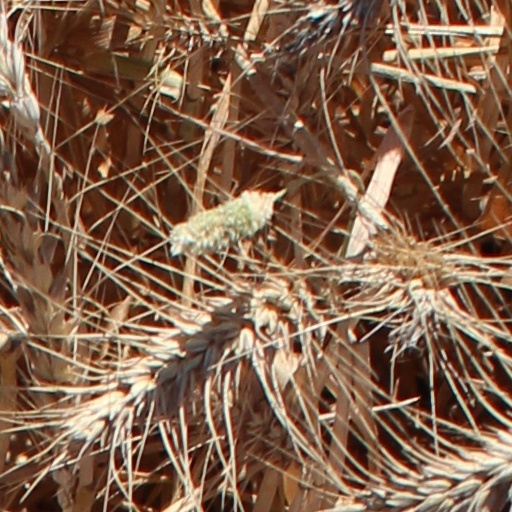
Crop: wheat